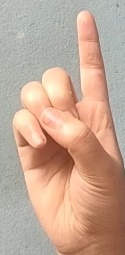
ASL sign: D